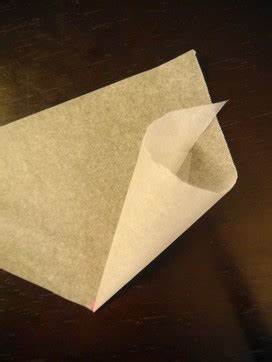
Waste category: paper